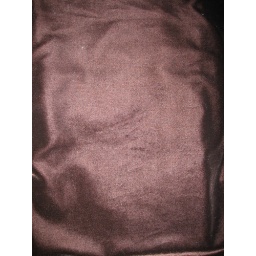
Velvet (for tops of blankets): dark brown (this picture is light -- in person, it is an almost black brown)